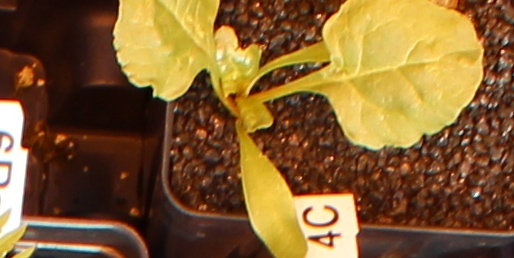
Label: Sugar beet